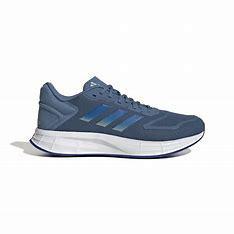
Brand: Adidas
Model: Duramo 10